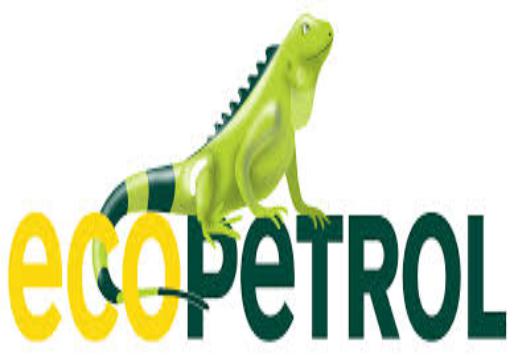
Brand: Ecopetrol
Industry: Transportation